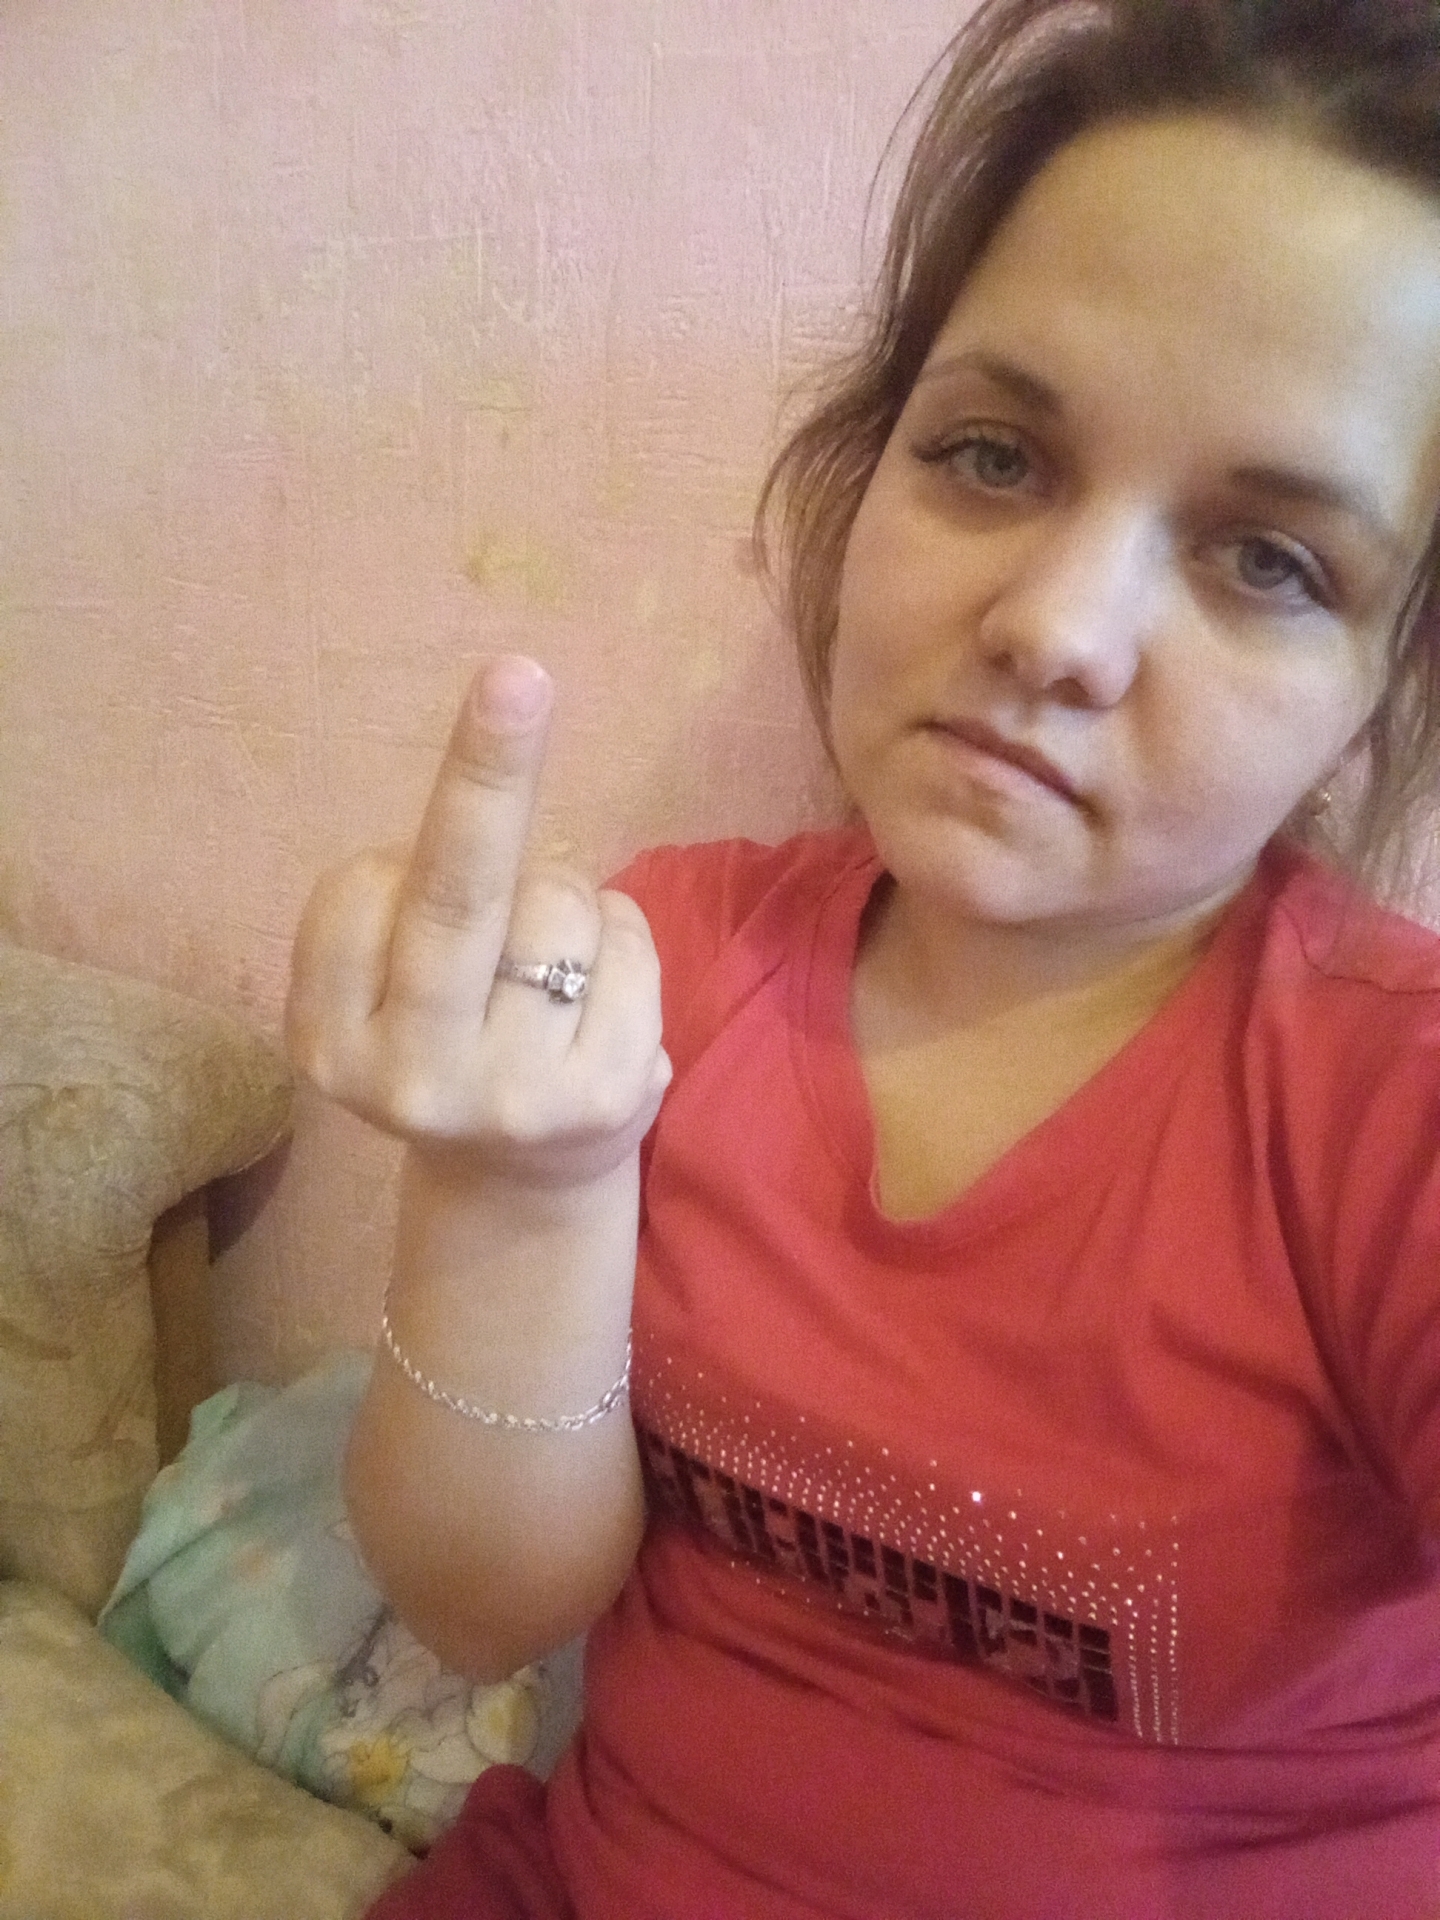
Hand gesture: middle_finger